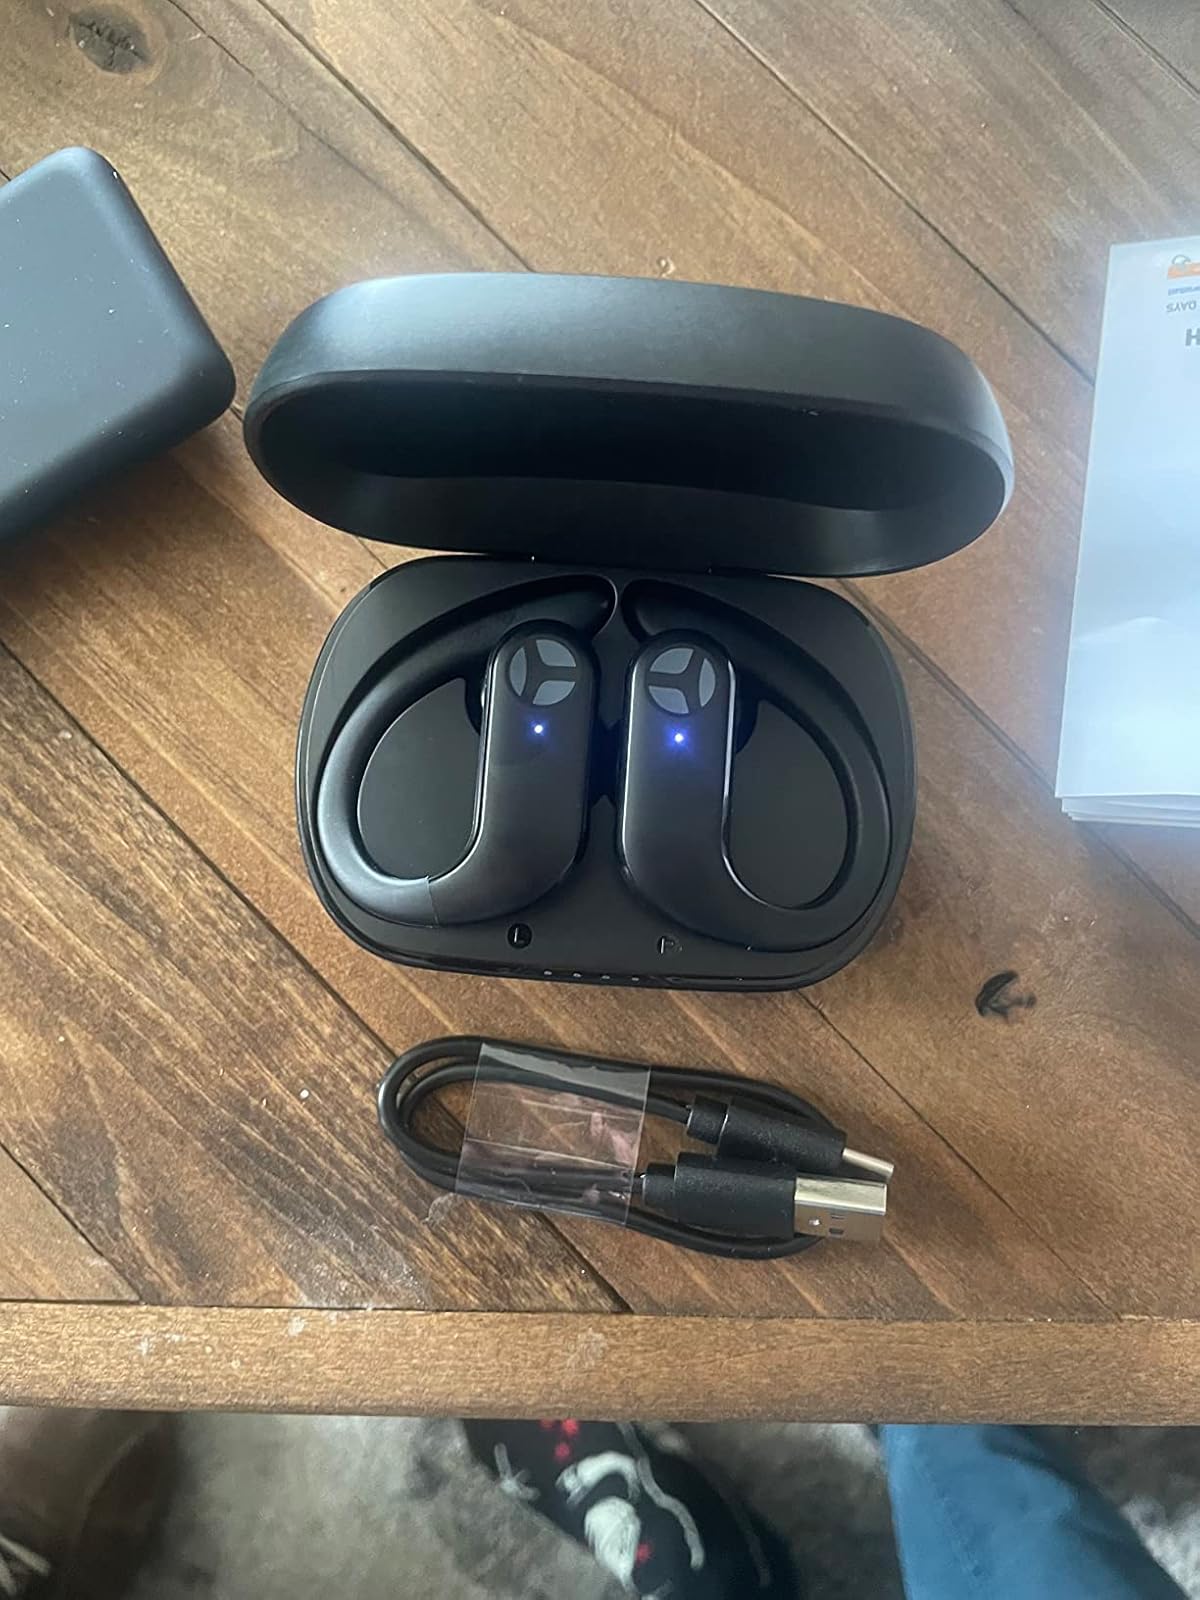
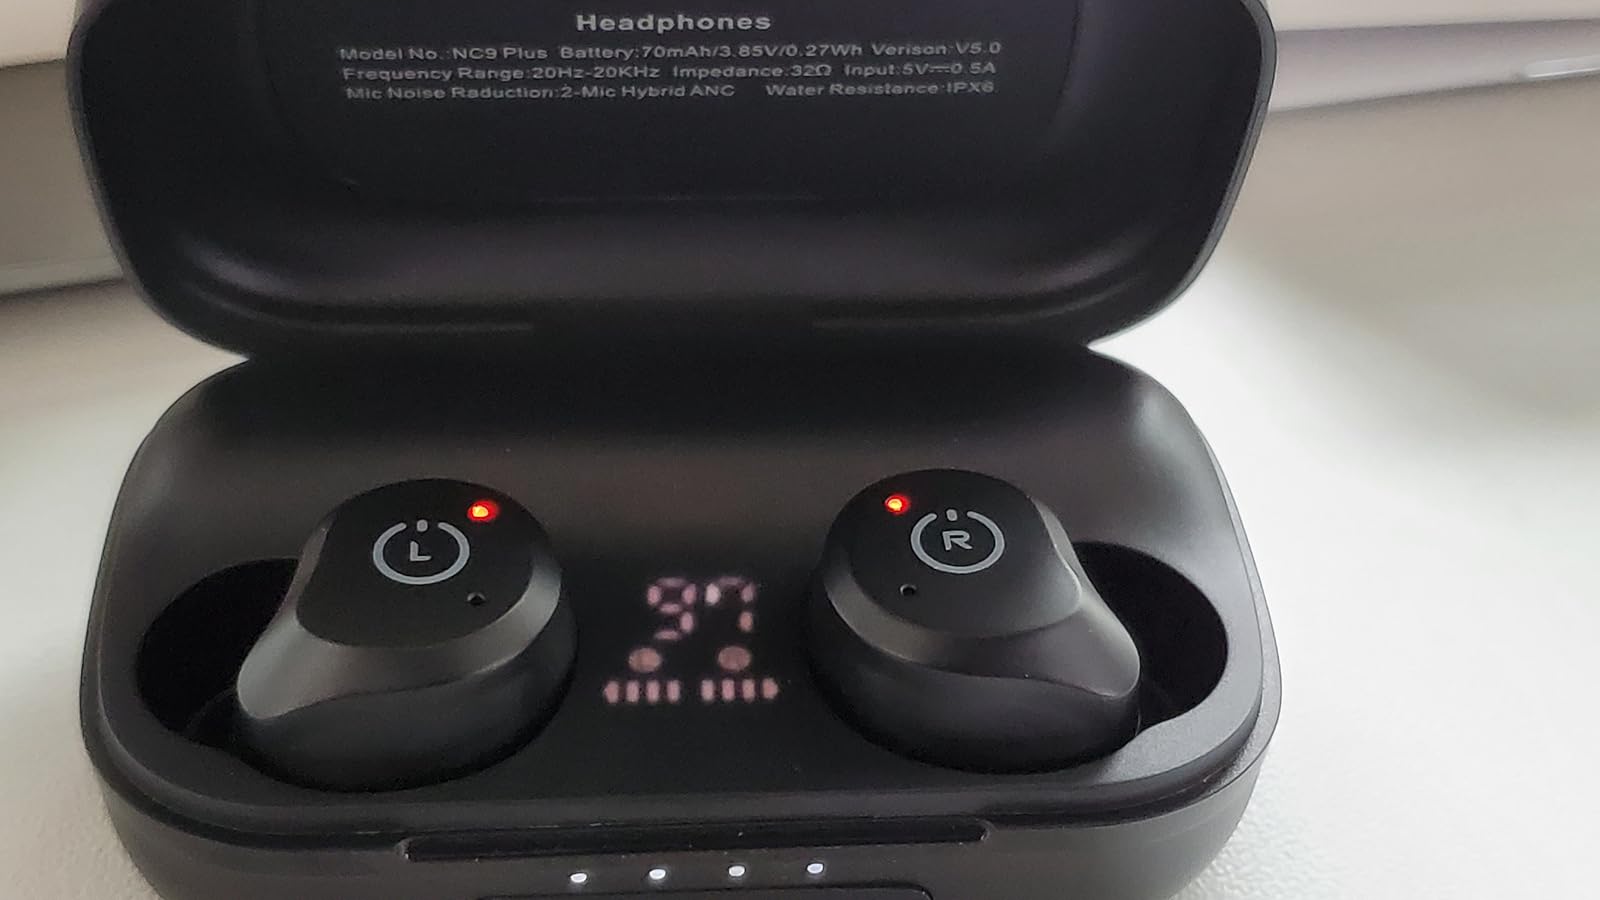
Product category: earbuds
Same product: no